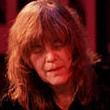
Age: 60